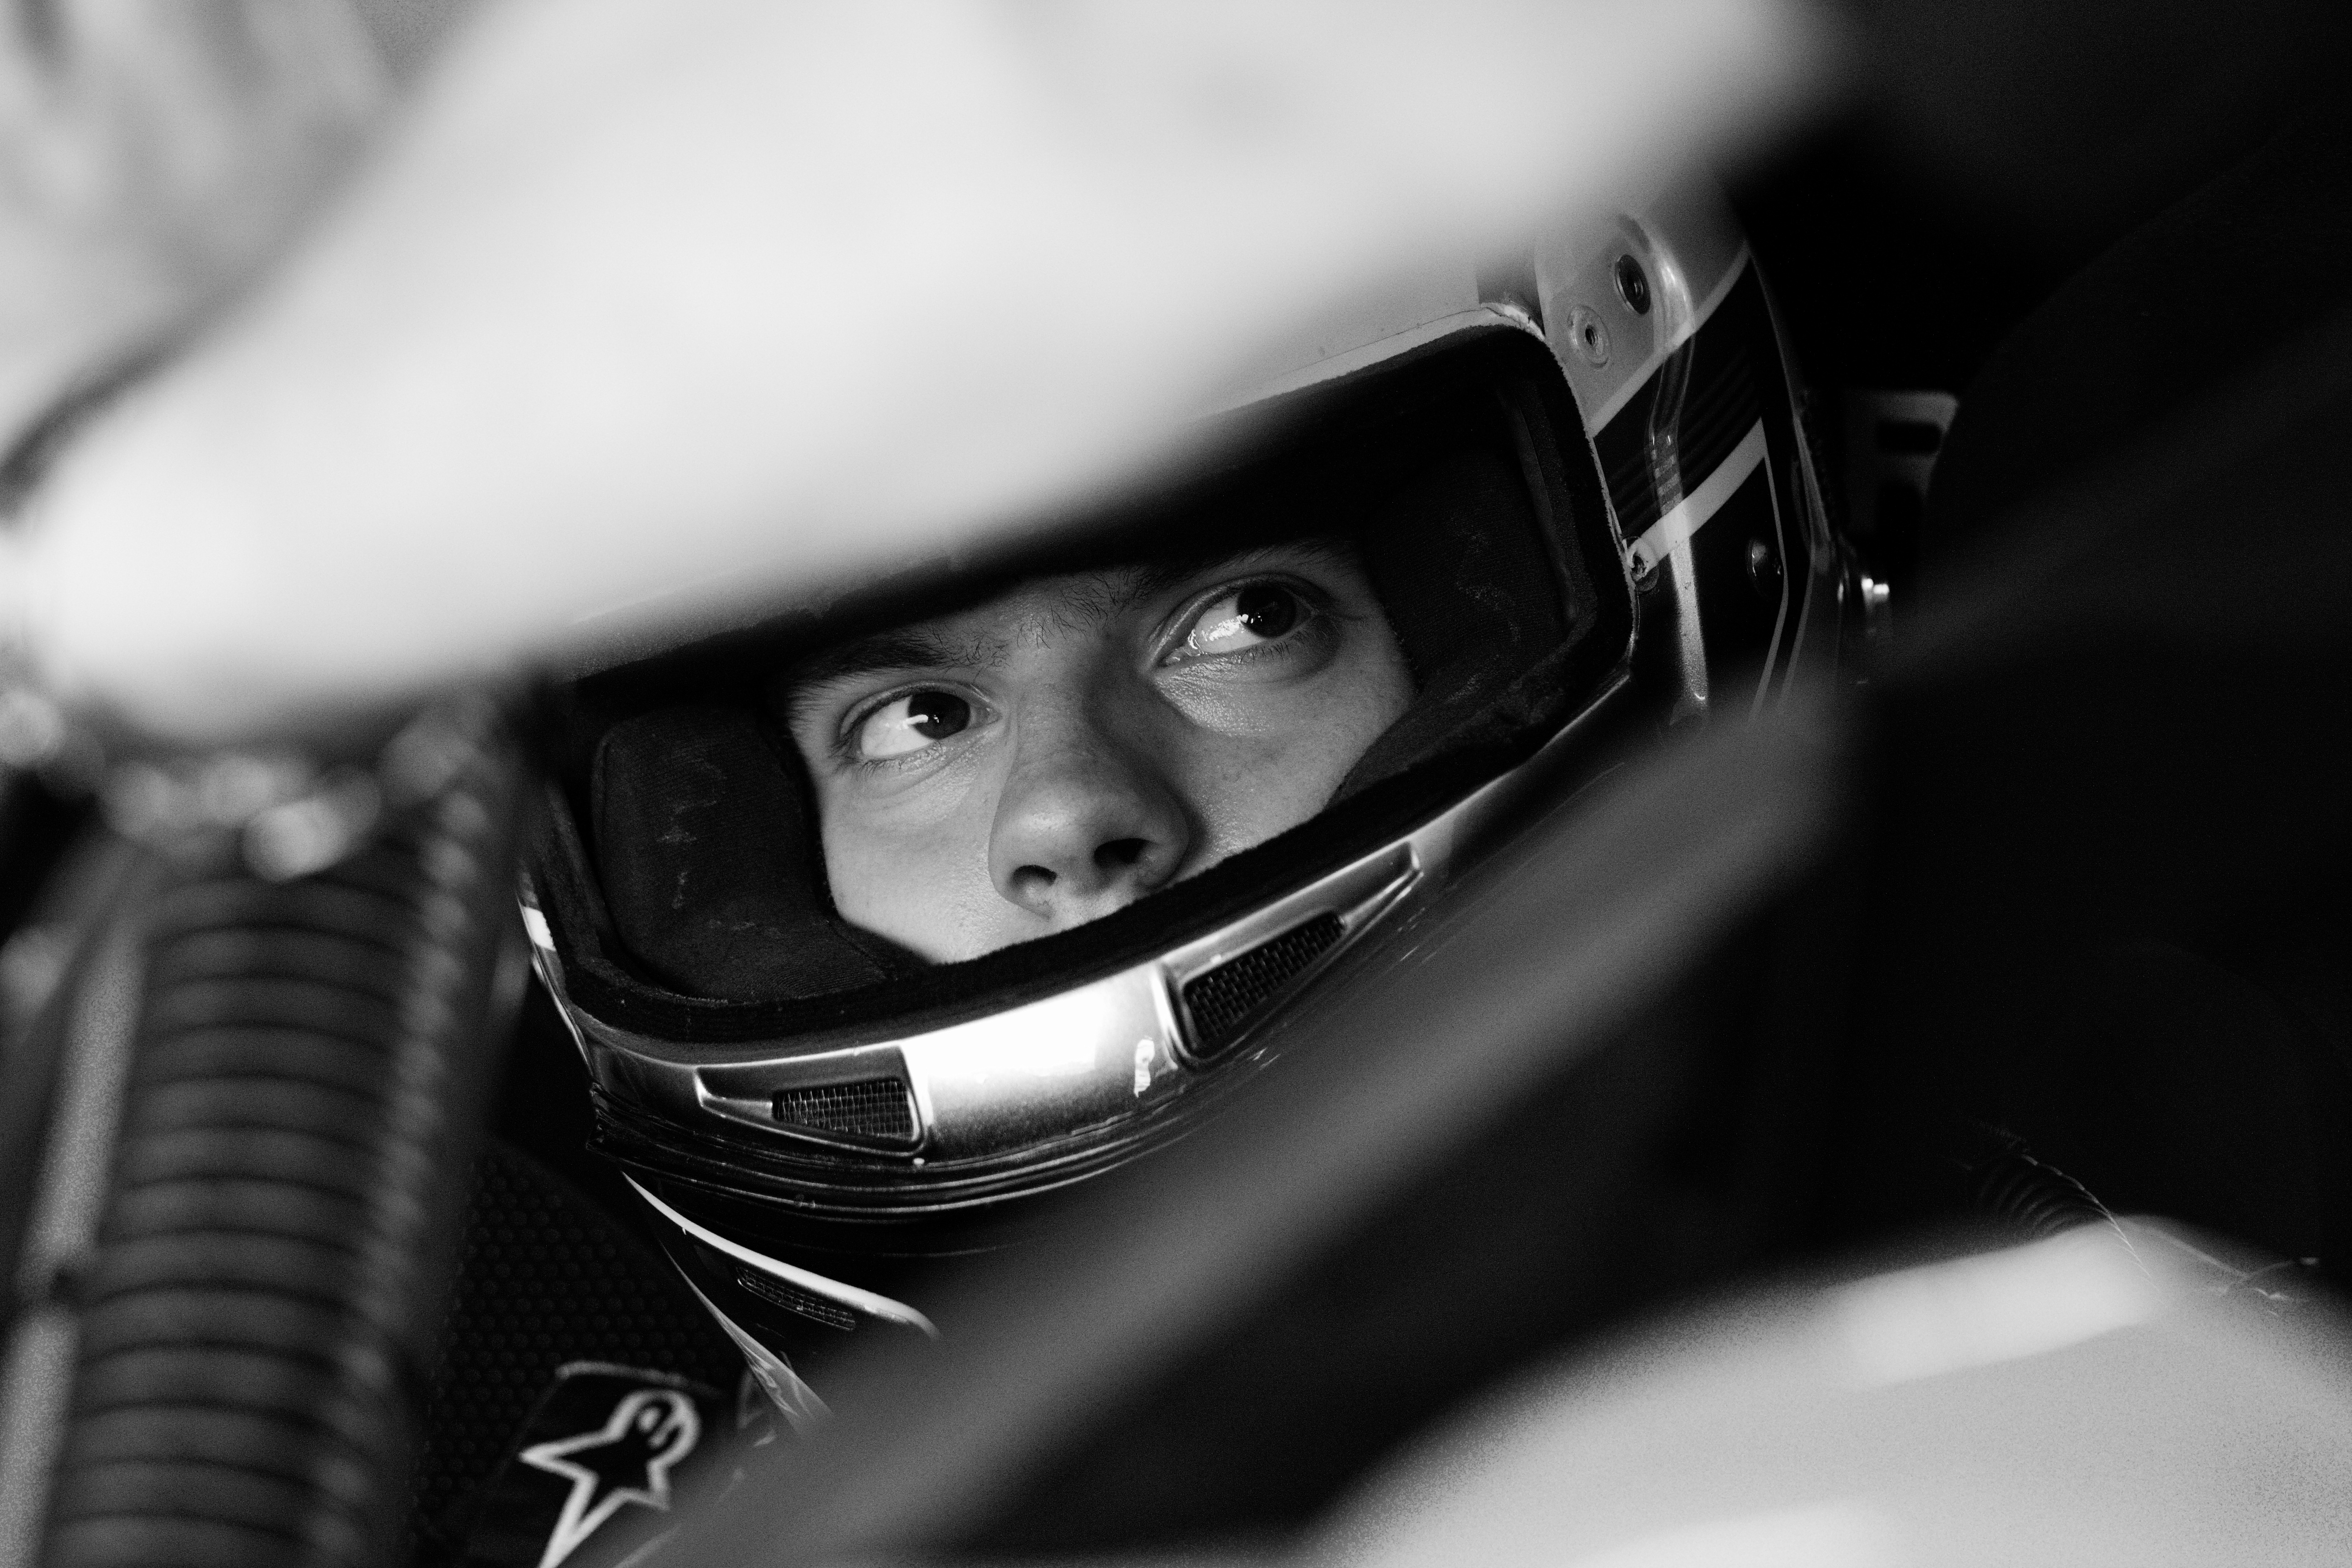
hand, black and white, white, sport, car, photography, automobile, driving, portrait, model, vehicle, drive, darkness, black, monochrome, automotive, close up, eyes, helmet, glasses, driver, racer, motorsport, adult, monochrome photography, film noir, single lens reflex camera, transportation system, car racer